Amaury Vassili

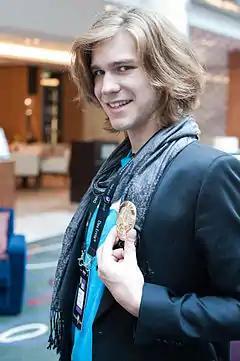

Amaury Vassili Chotard (born 8 June 1989) is a French opera singer and professional tenor. His debut album, "Vincerò" (2009), went double platinum in France, and he has had international success with releases in Canada, South Africa, and South Korea.